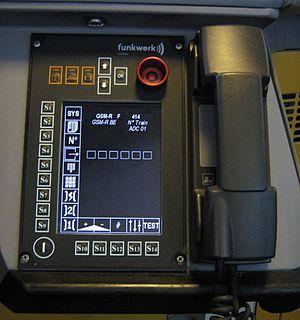
Appareil GSM-R employé par la SNCF, par la SNCB et sera probablement utilisé par la RATP sur le réseau du RER
Le GSM-R est un standard de communication sans fil basé sur le GSM, et développé spécifiquement pour les applications et les communications ferroviaires.